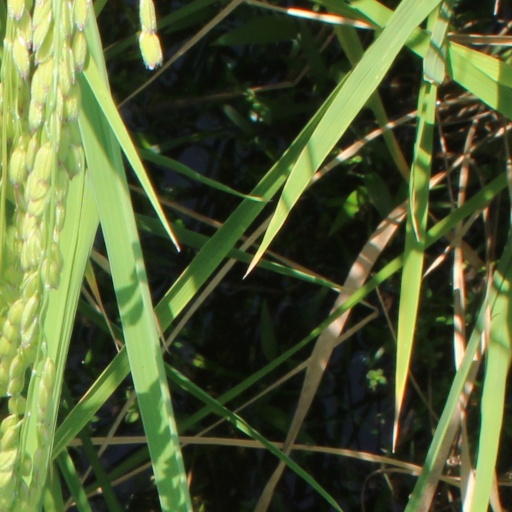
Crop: rice